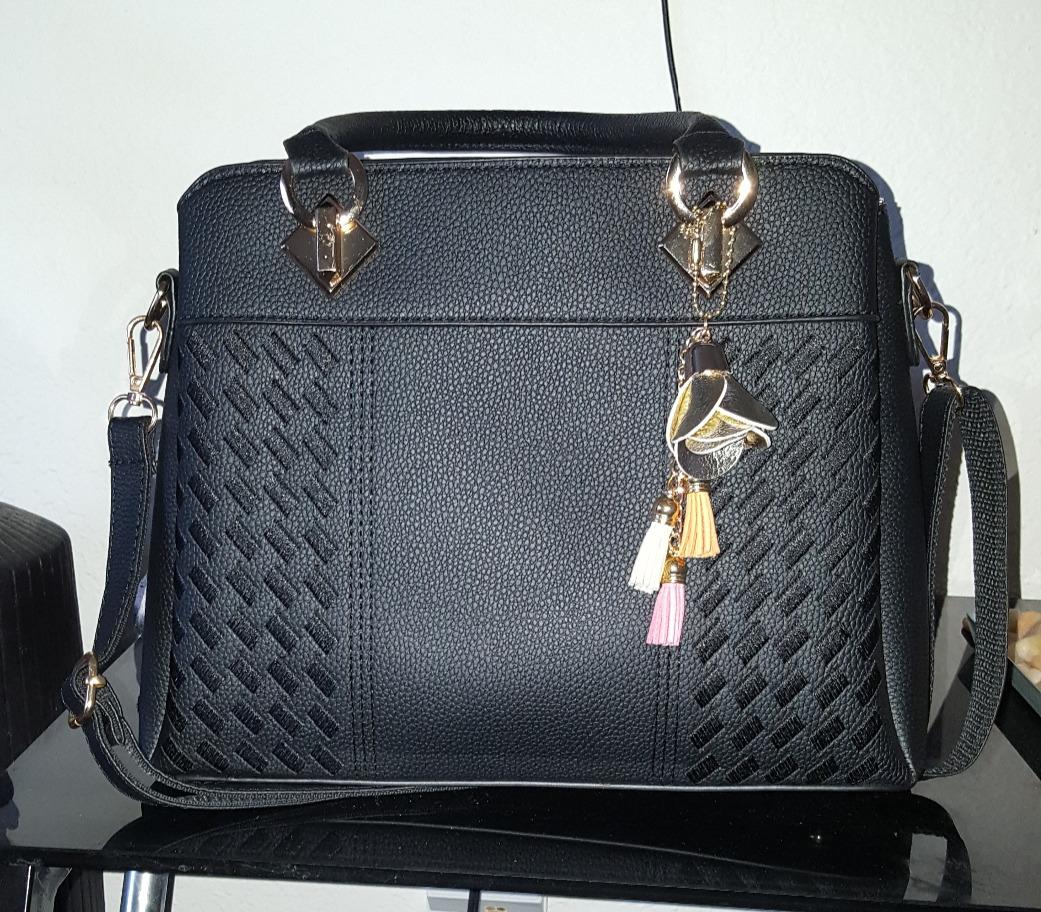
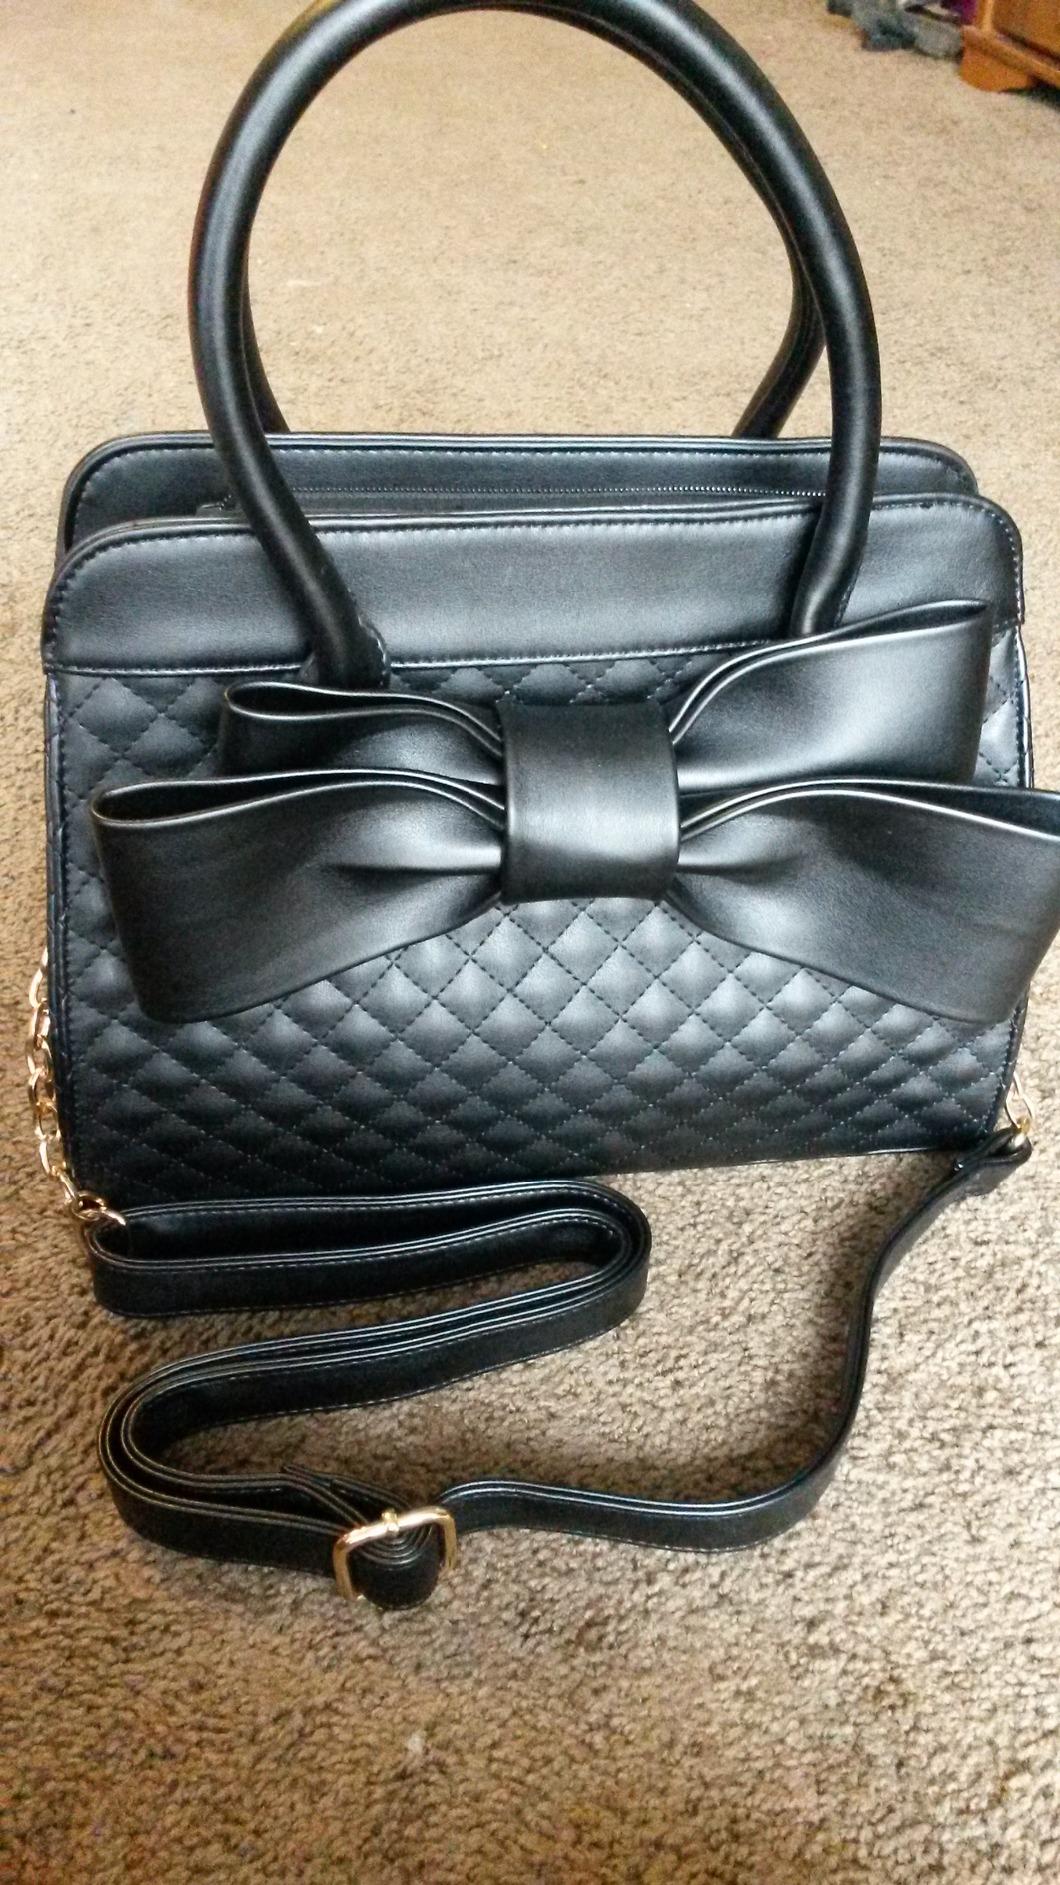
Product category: accessories_handbag
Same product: no